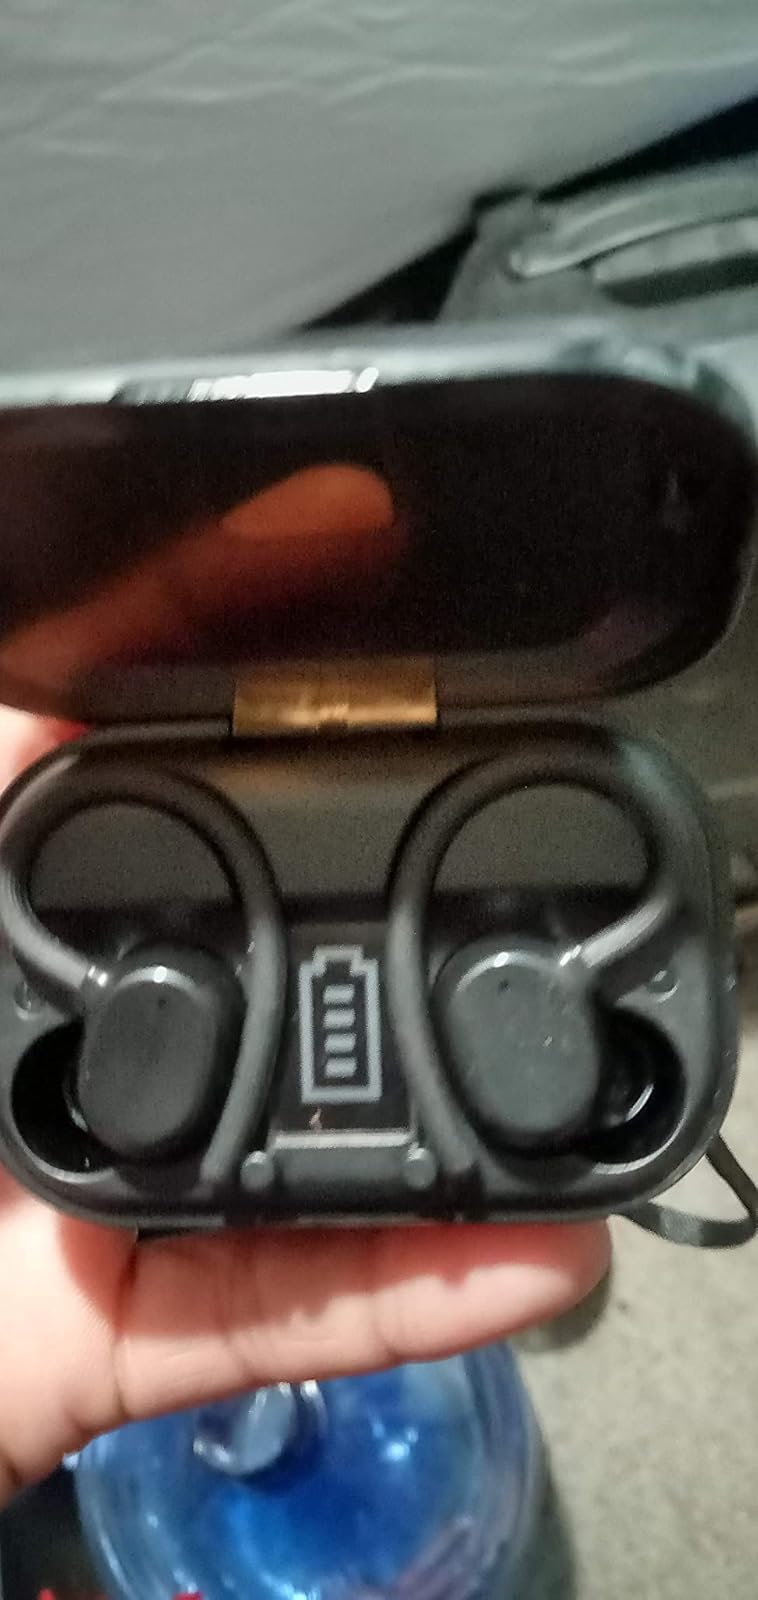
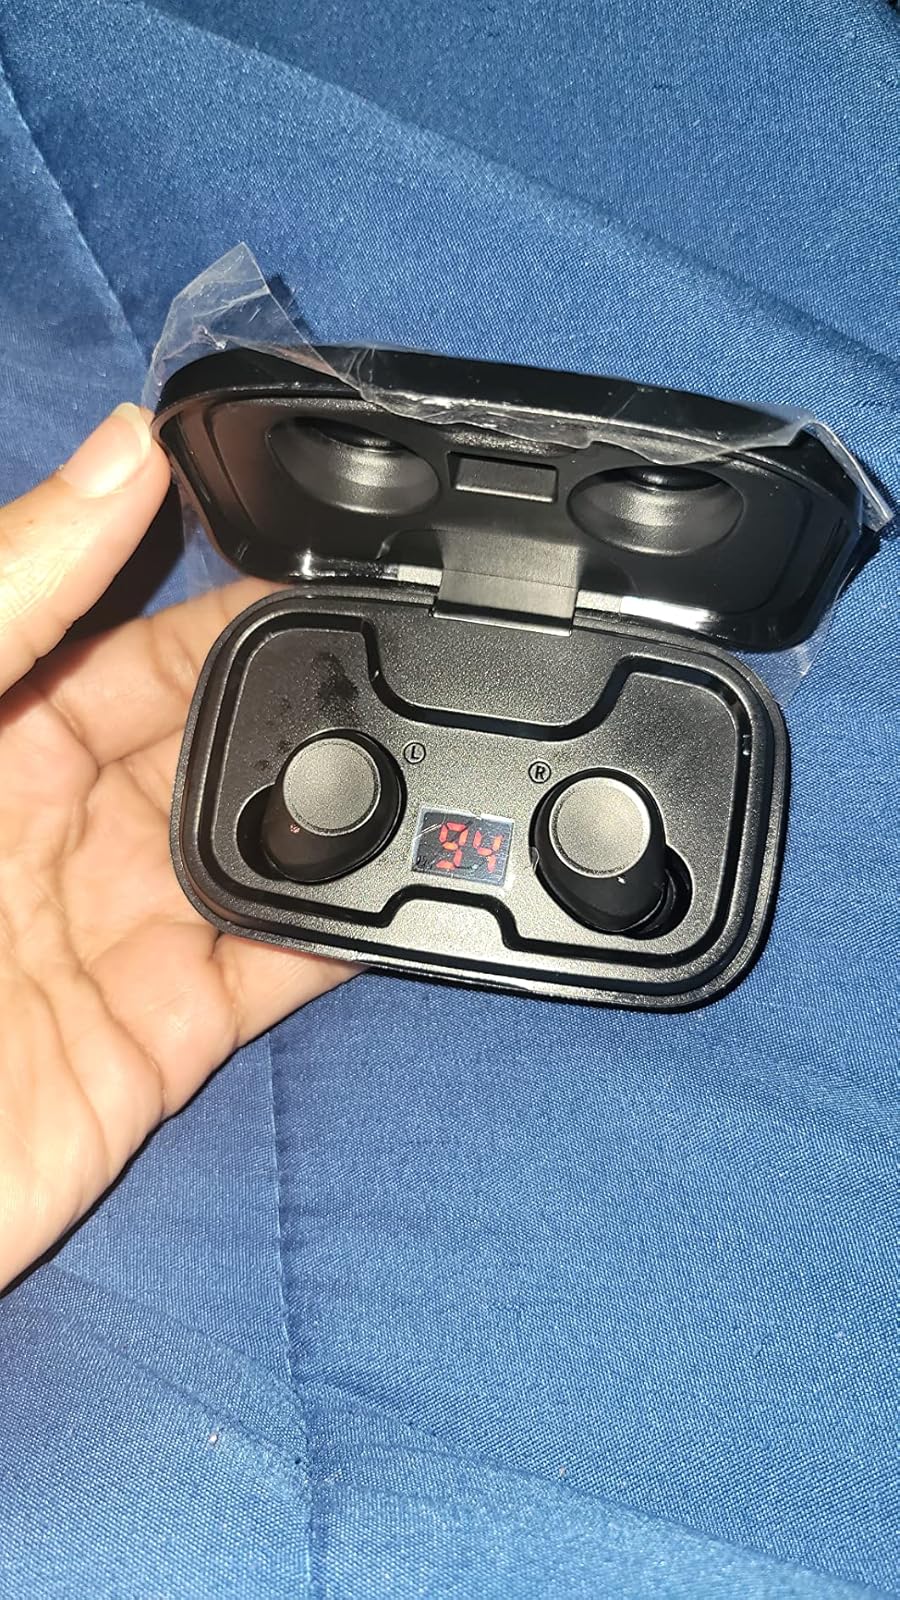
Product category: earbuds
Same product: no